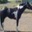
Label: horse